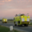
Label: truck